State Electricity Commission of Victoria

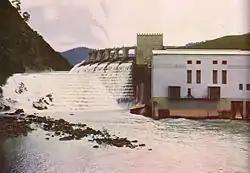
Sugarloaf Power Station, part of the Rubicon Scheme

The Electricity Commissioners became the State Electricity Commission of Victoria (SECV) on 10 January 1921 under the "State Electricity Commission Act 1920". Sir John Monash was both chairman and general manager and Harper was the first chief engineer, retiring in 1936.